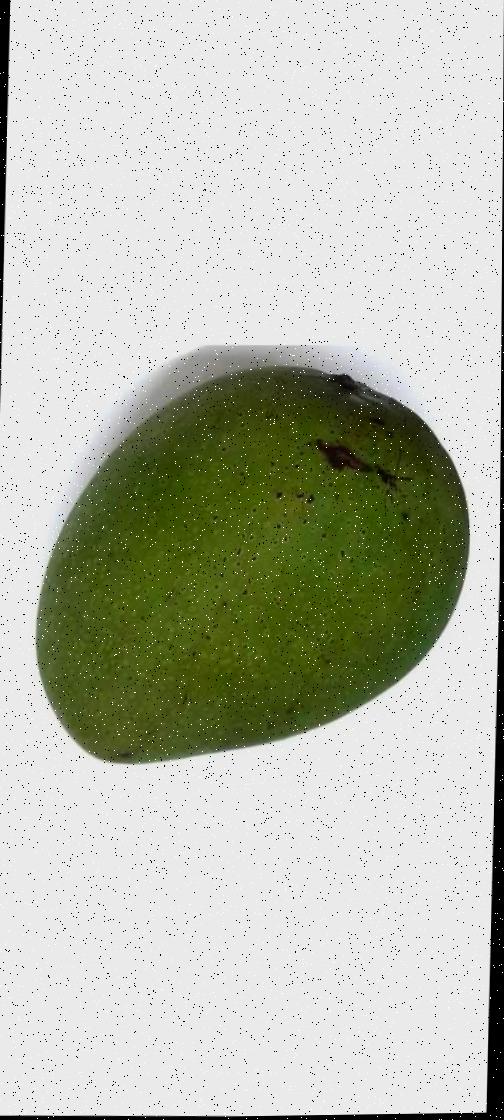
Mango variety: Ashshina Zhinuk